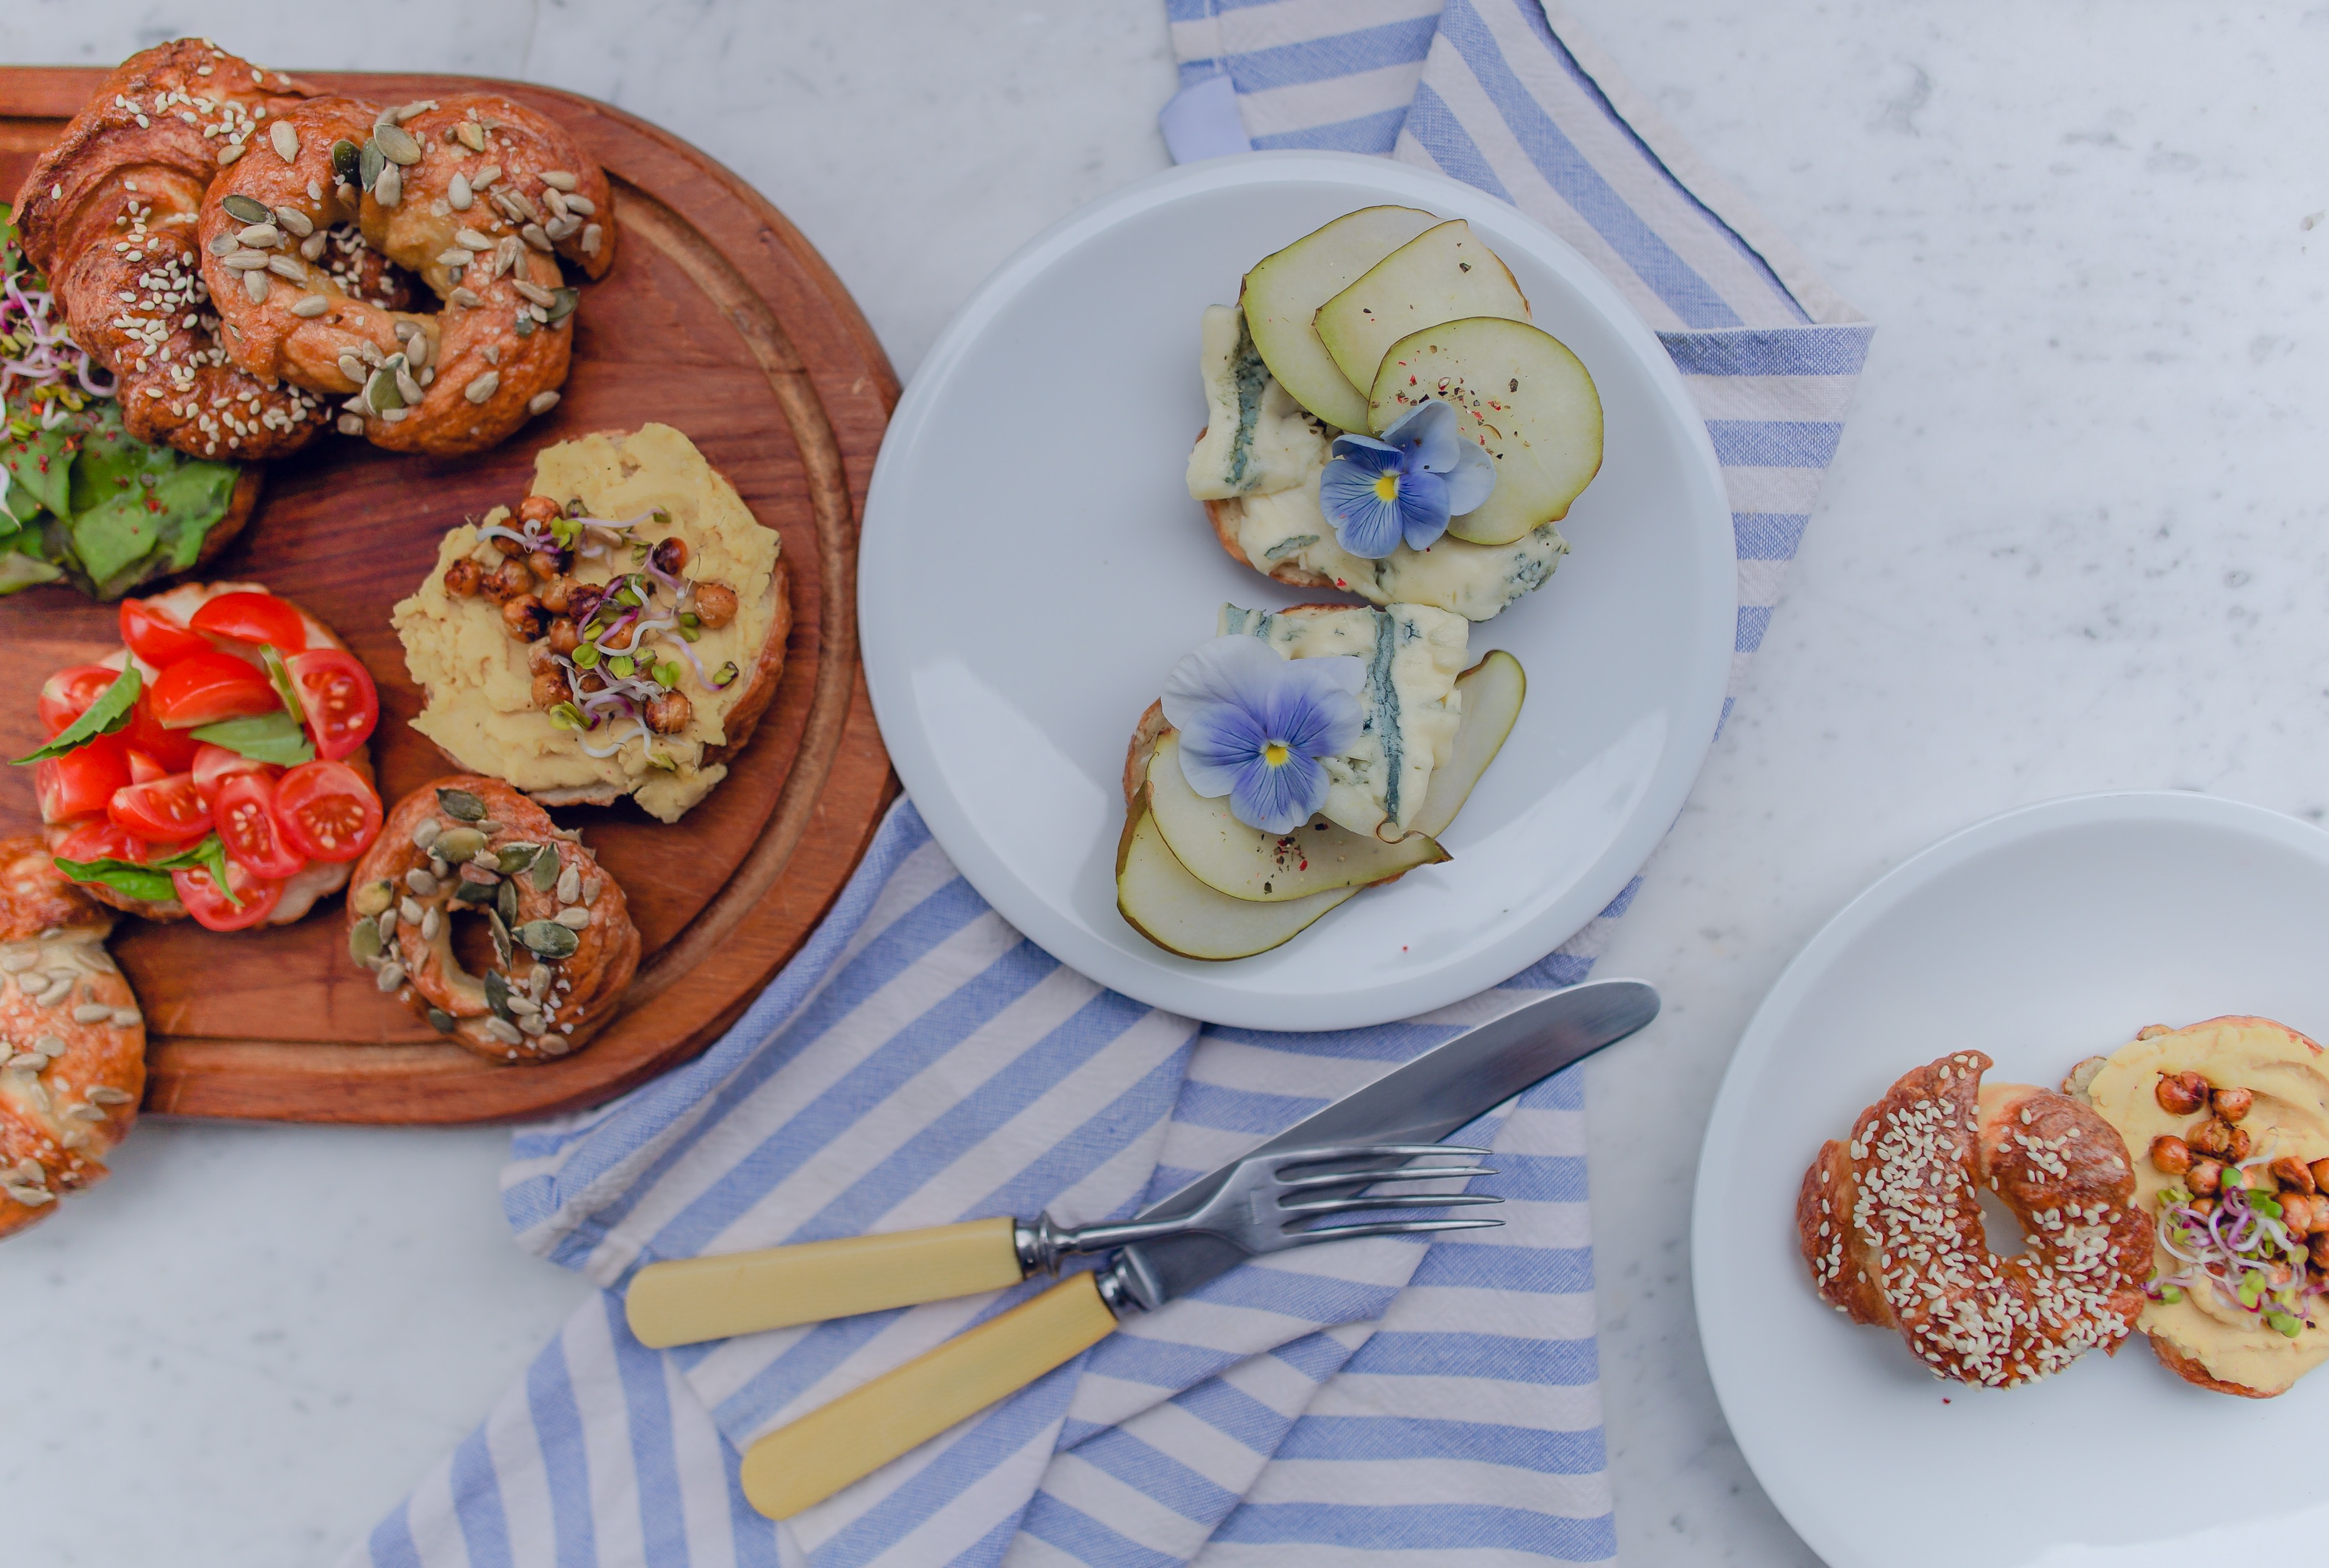
utensil, fruit, flower, dish, meal, food, vegetable, plate, recipe, breakfast, lunch, cool image, platter, cool photo, vegetarian food, brunch, finger food, dishware